Gerald Asamoah

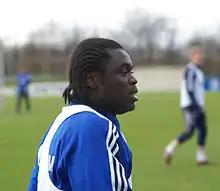
Asamoah training with Schalke 04 in March 2007

With "Die Knappen", the Ghanaian-German striker reached the qualification to the UEFA Champions League at the end of the 2000-01 season, before winning two consecutive German Cups (in 2001 and 2002), two UEFA Intertoto Cups (in 2003 and 2004) and a German League Cup (in 2005).